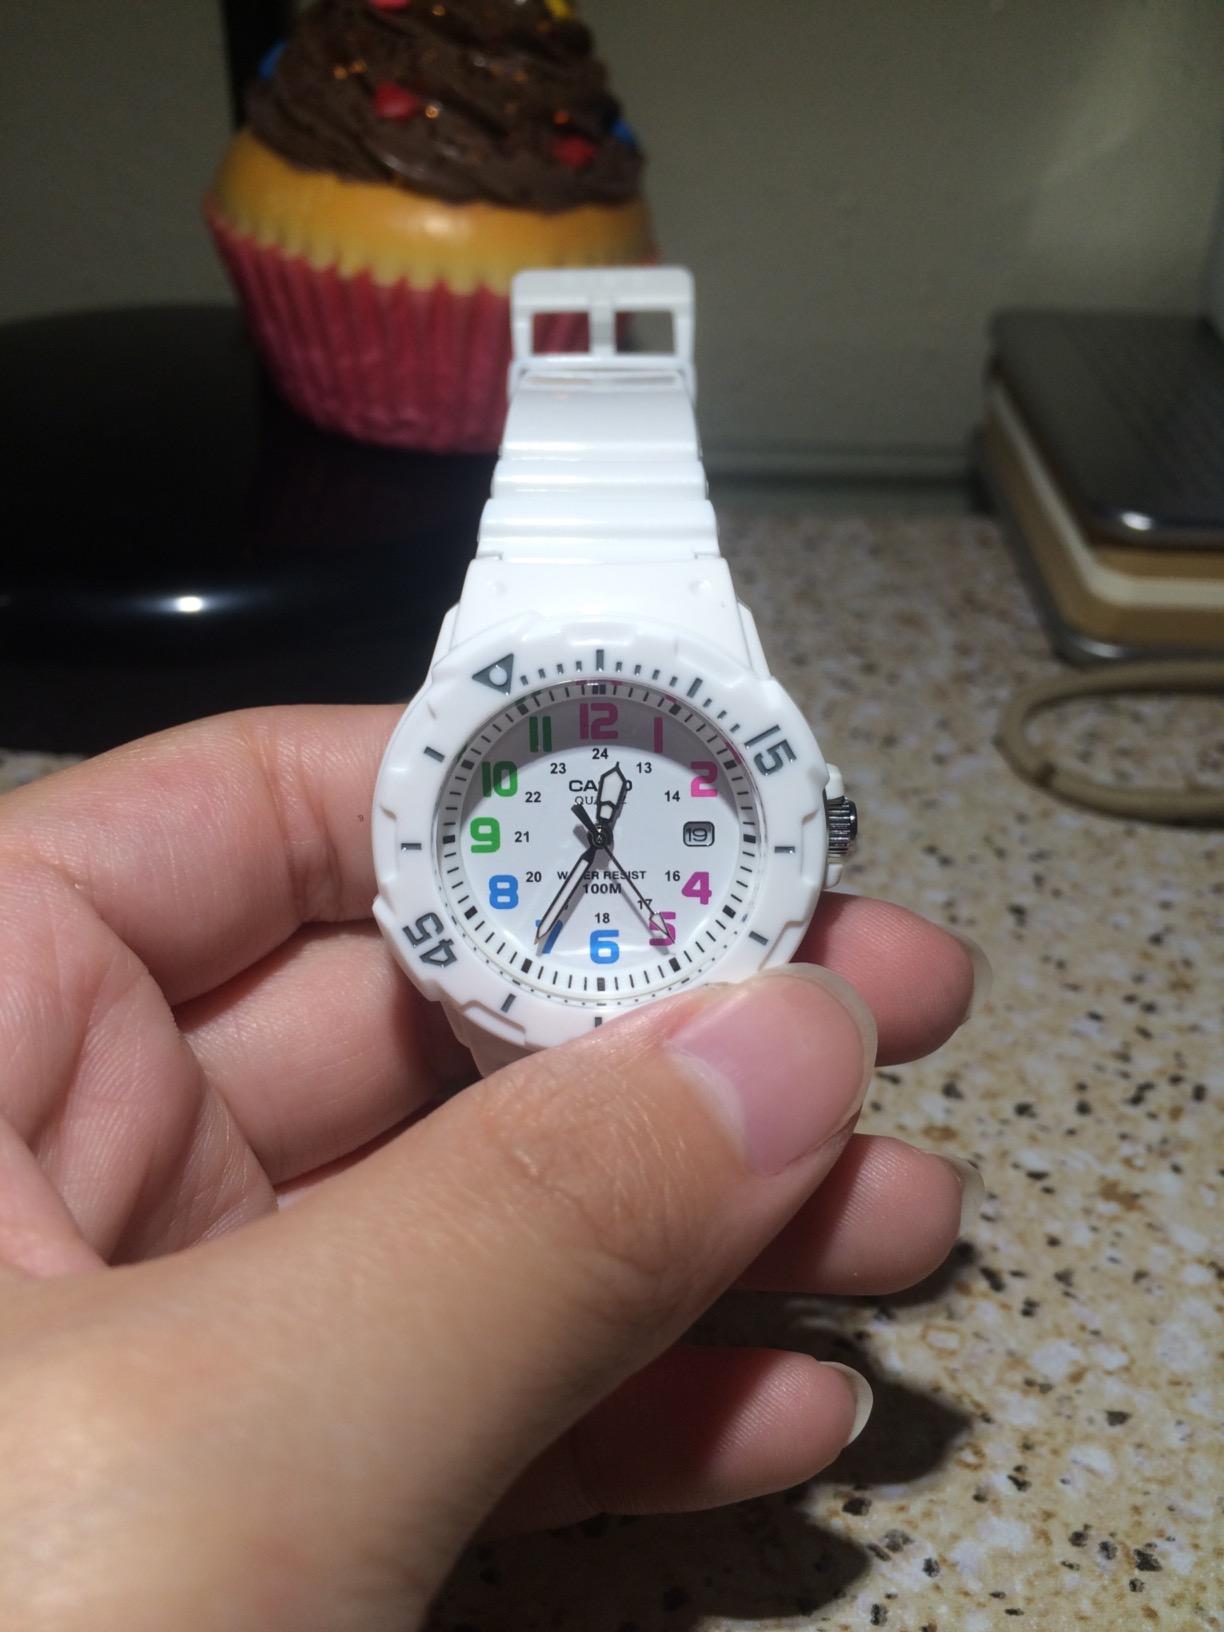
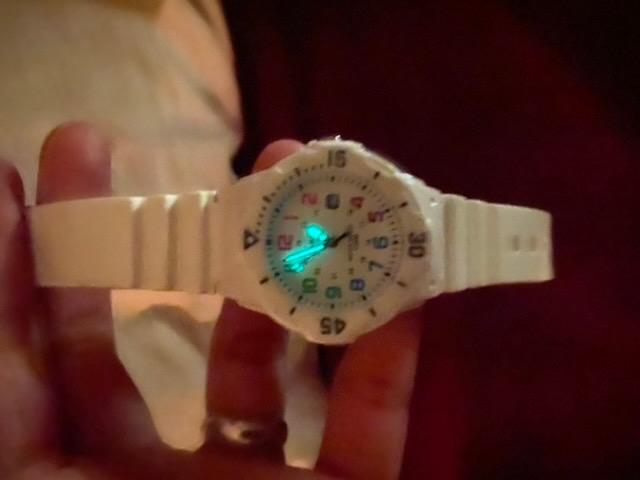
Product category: accessories_watch
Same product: yes